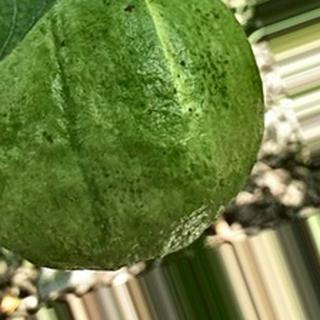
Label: healthy_guava